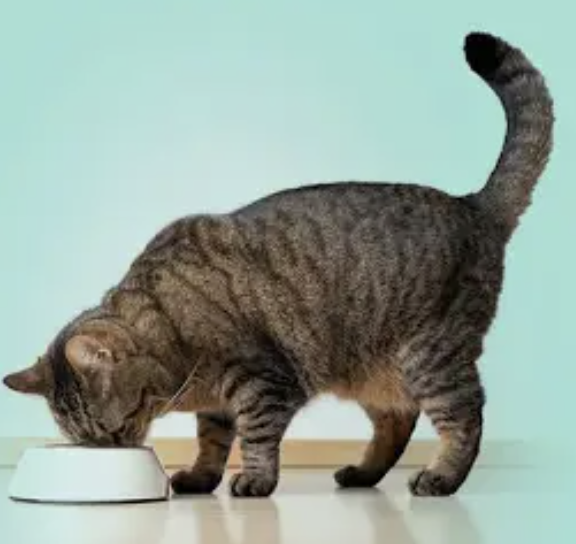
Label: cat